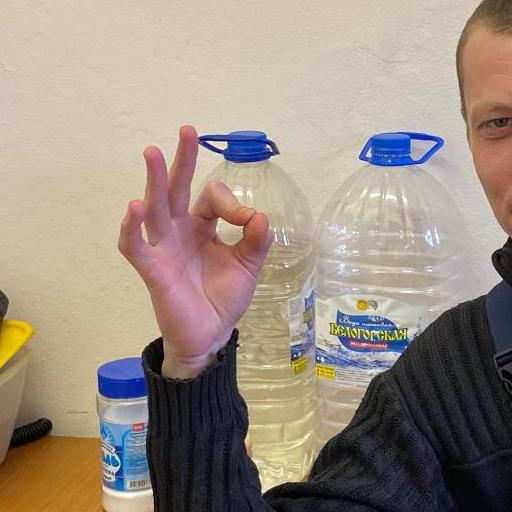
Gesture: ok